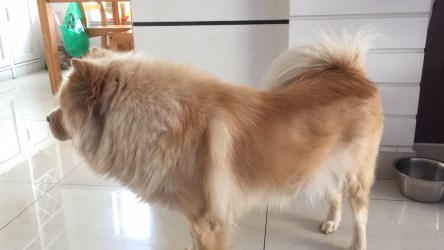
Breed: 329-n000119-chow